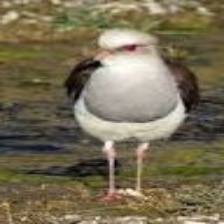
Species: ANDEAN LAPWING
Scientific name: VANELLUS RESPLENDENS